Siddaganga Institute of Technology

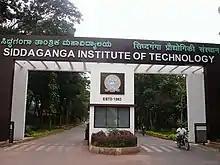
College of SIT, Tumkur

Siddaganga Institute of Technology (SIT) is an engineering college located in Tumkur, Karnataka, India. It is affiliated with Visvesvaraya Technological University (VTU) and is recognized by the All India Council for Technical Education (AICTE).